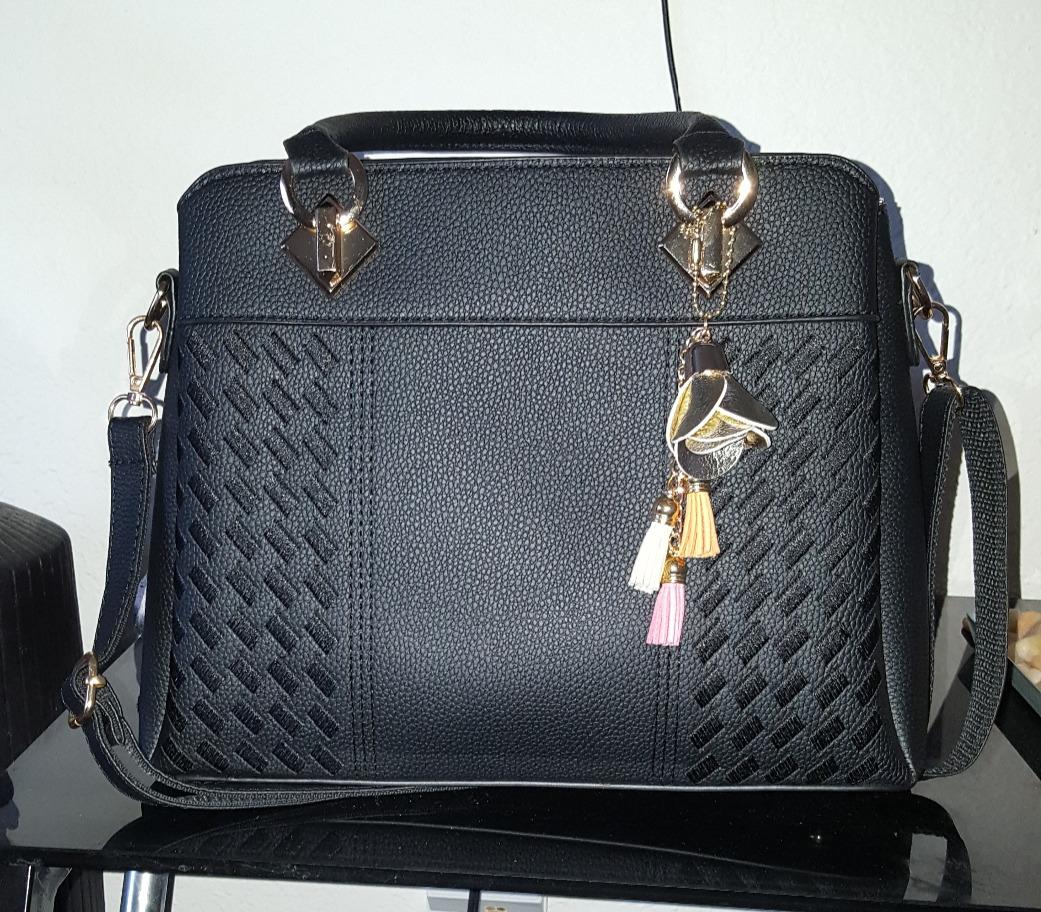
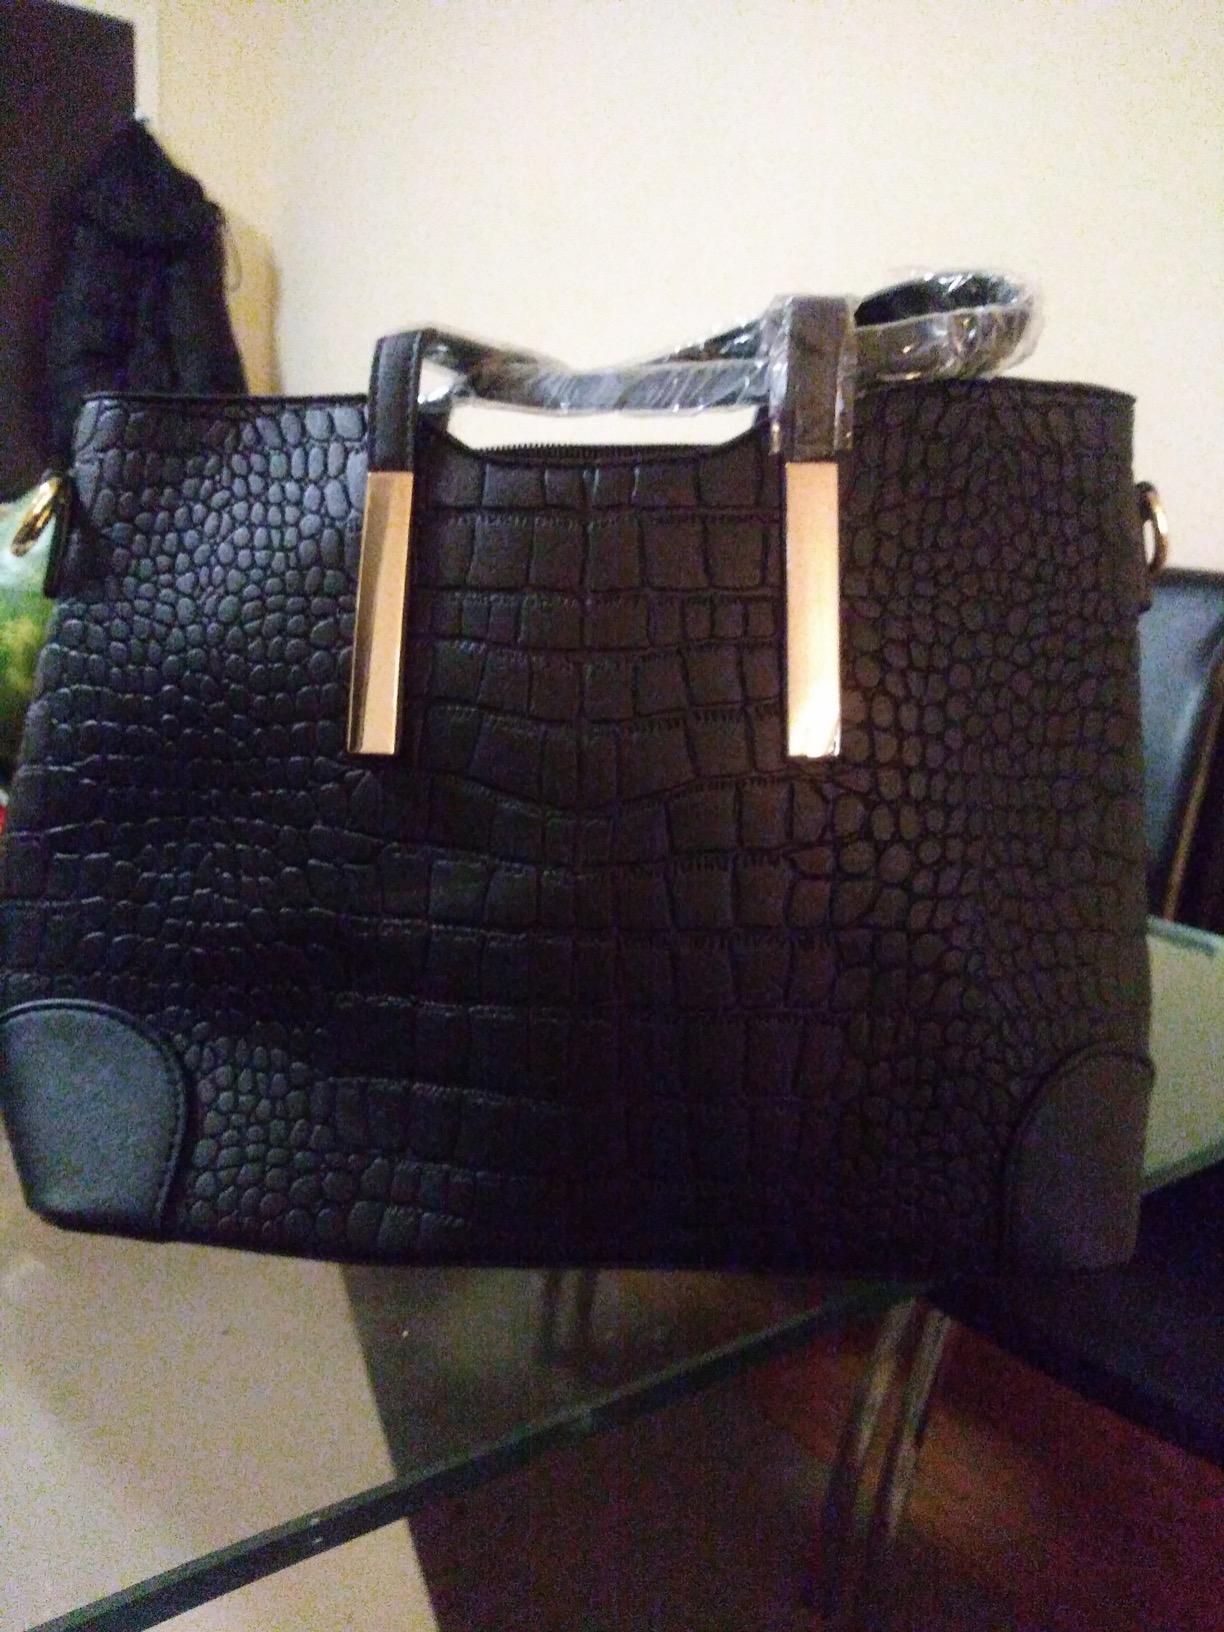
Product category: accessories_handbag
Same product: no